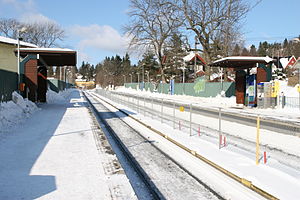
Tåsen Station
Tåsen Station er en metrostation på Sognsvannsbanen på T-banen i Oslo. Stationen, der blev åbnet sammen med banen i 1934, ligger ved Tåsensenteret og Tåsen skole. I forbindelse med opgraderingen af banen til metrostandard i 1992 blev stationen flyttet nordpå til den nordlige side af Ring 3.